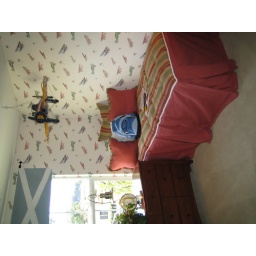
bedroom 3, the bed is in the corner so the room looks bigger